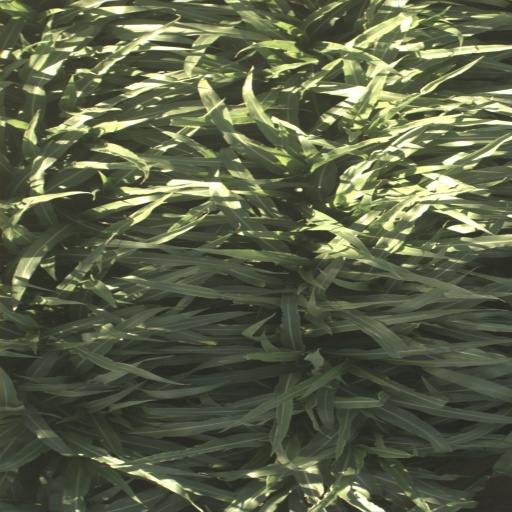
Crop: sorghum